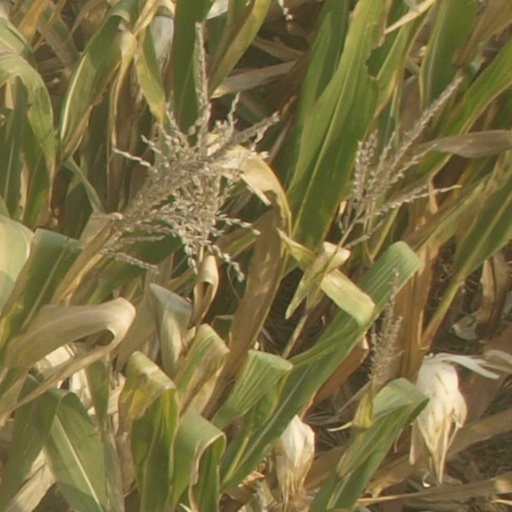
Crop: maize; corn